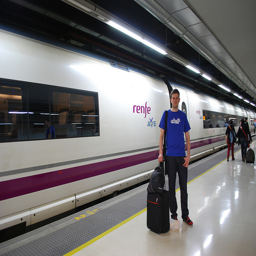
A man holding onto luggage standing next to a train.
A man is standing next to a train with a suitcase.
A man with a suitcase standing on a train platform
a man with a suitcase standing on a platform by a train
A young man posing on the platform next to the trainl.